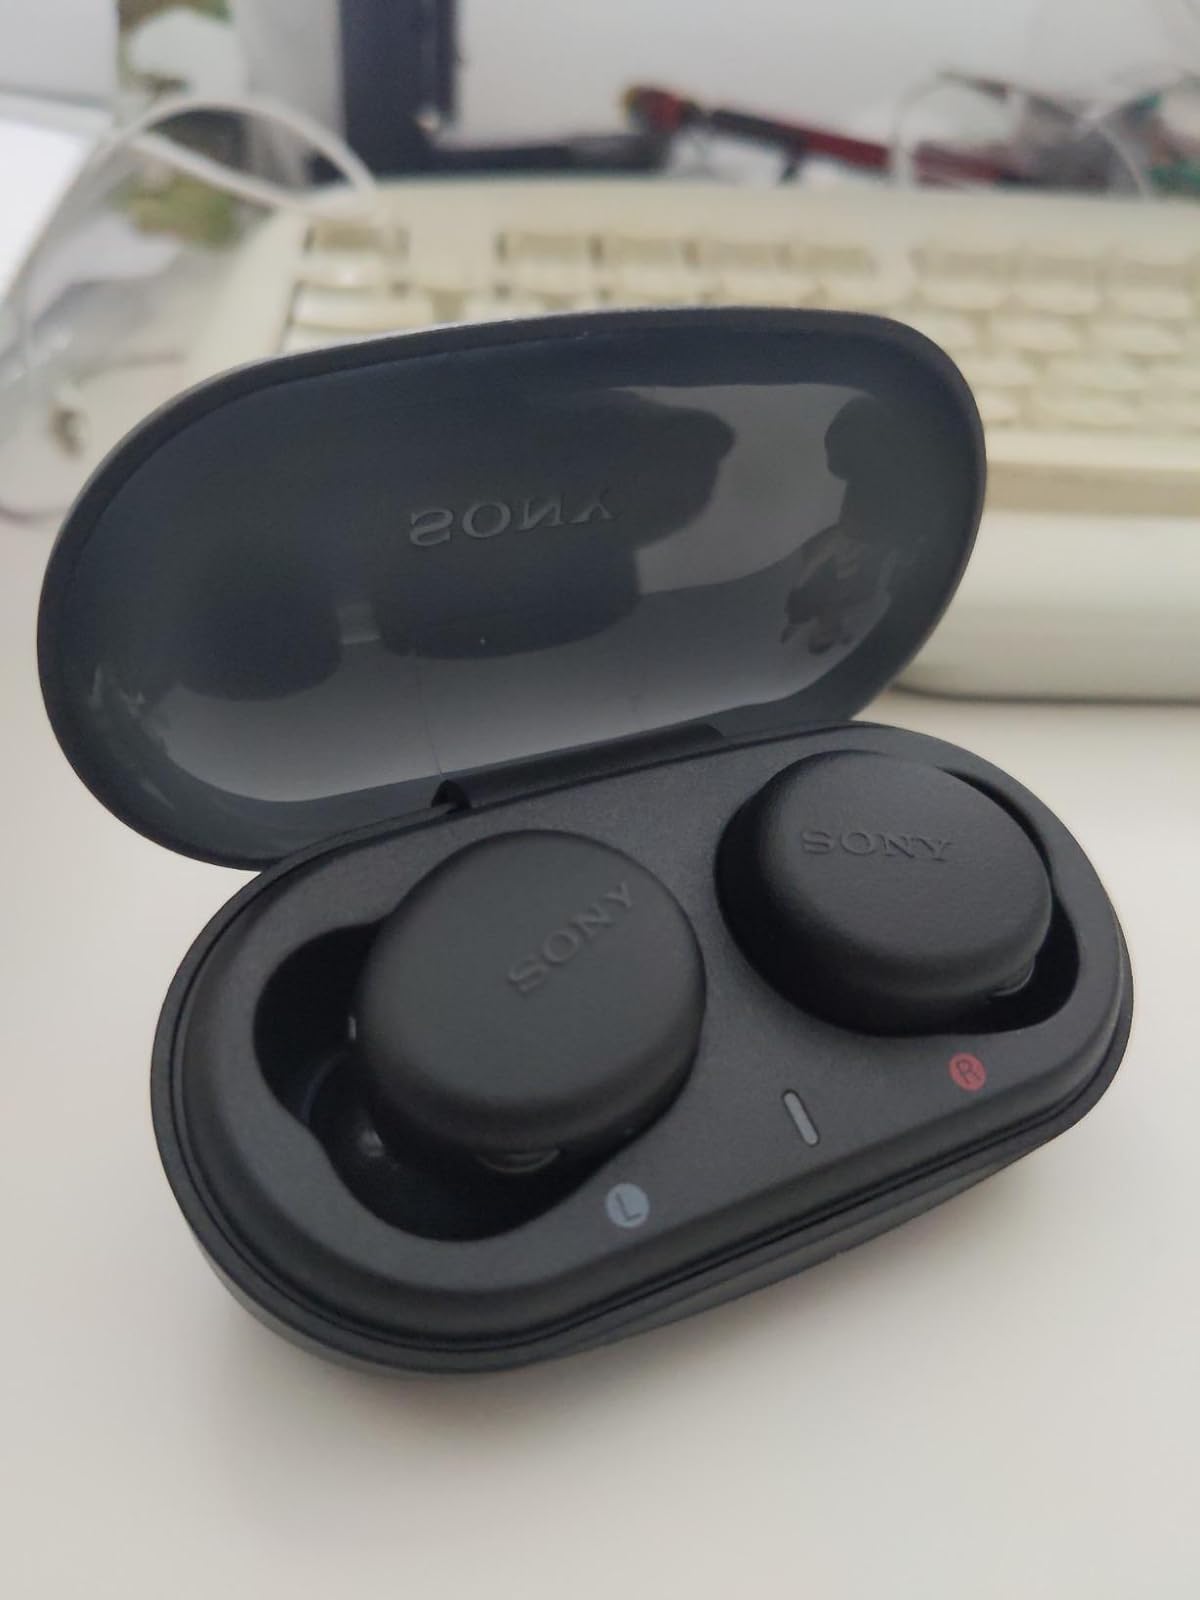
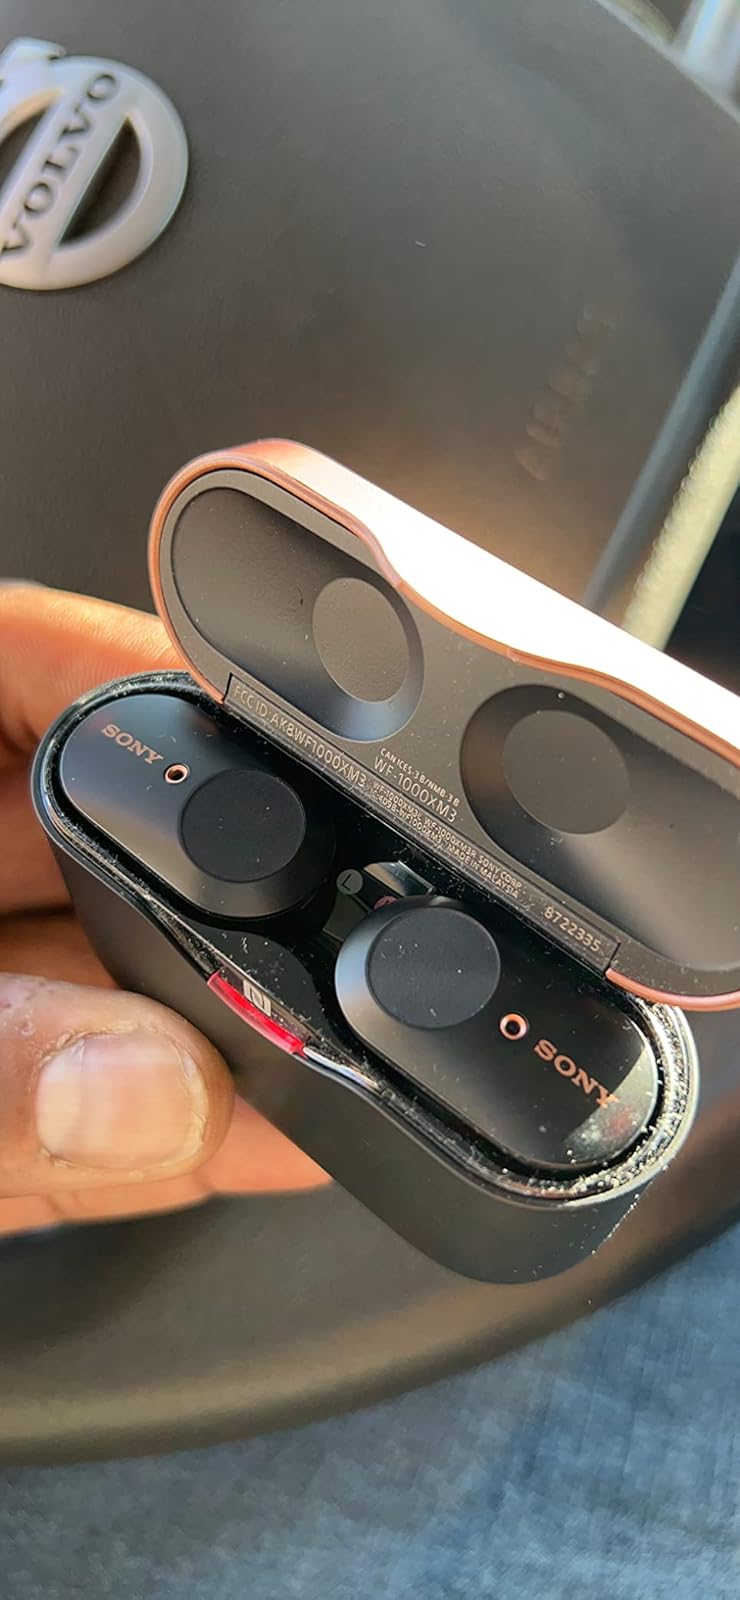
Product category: earbuds
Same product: no